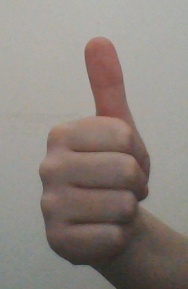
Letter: aleff